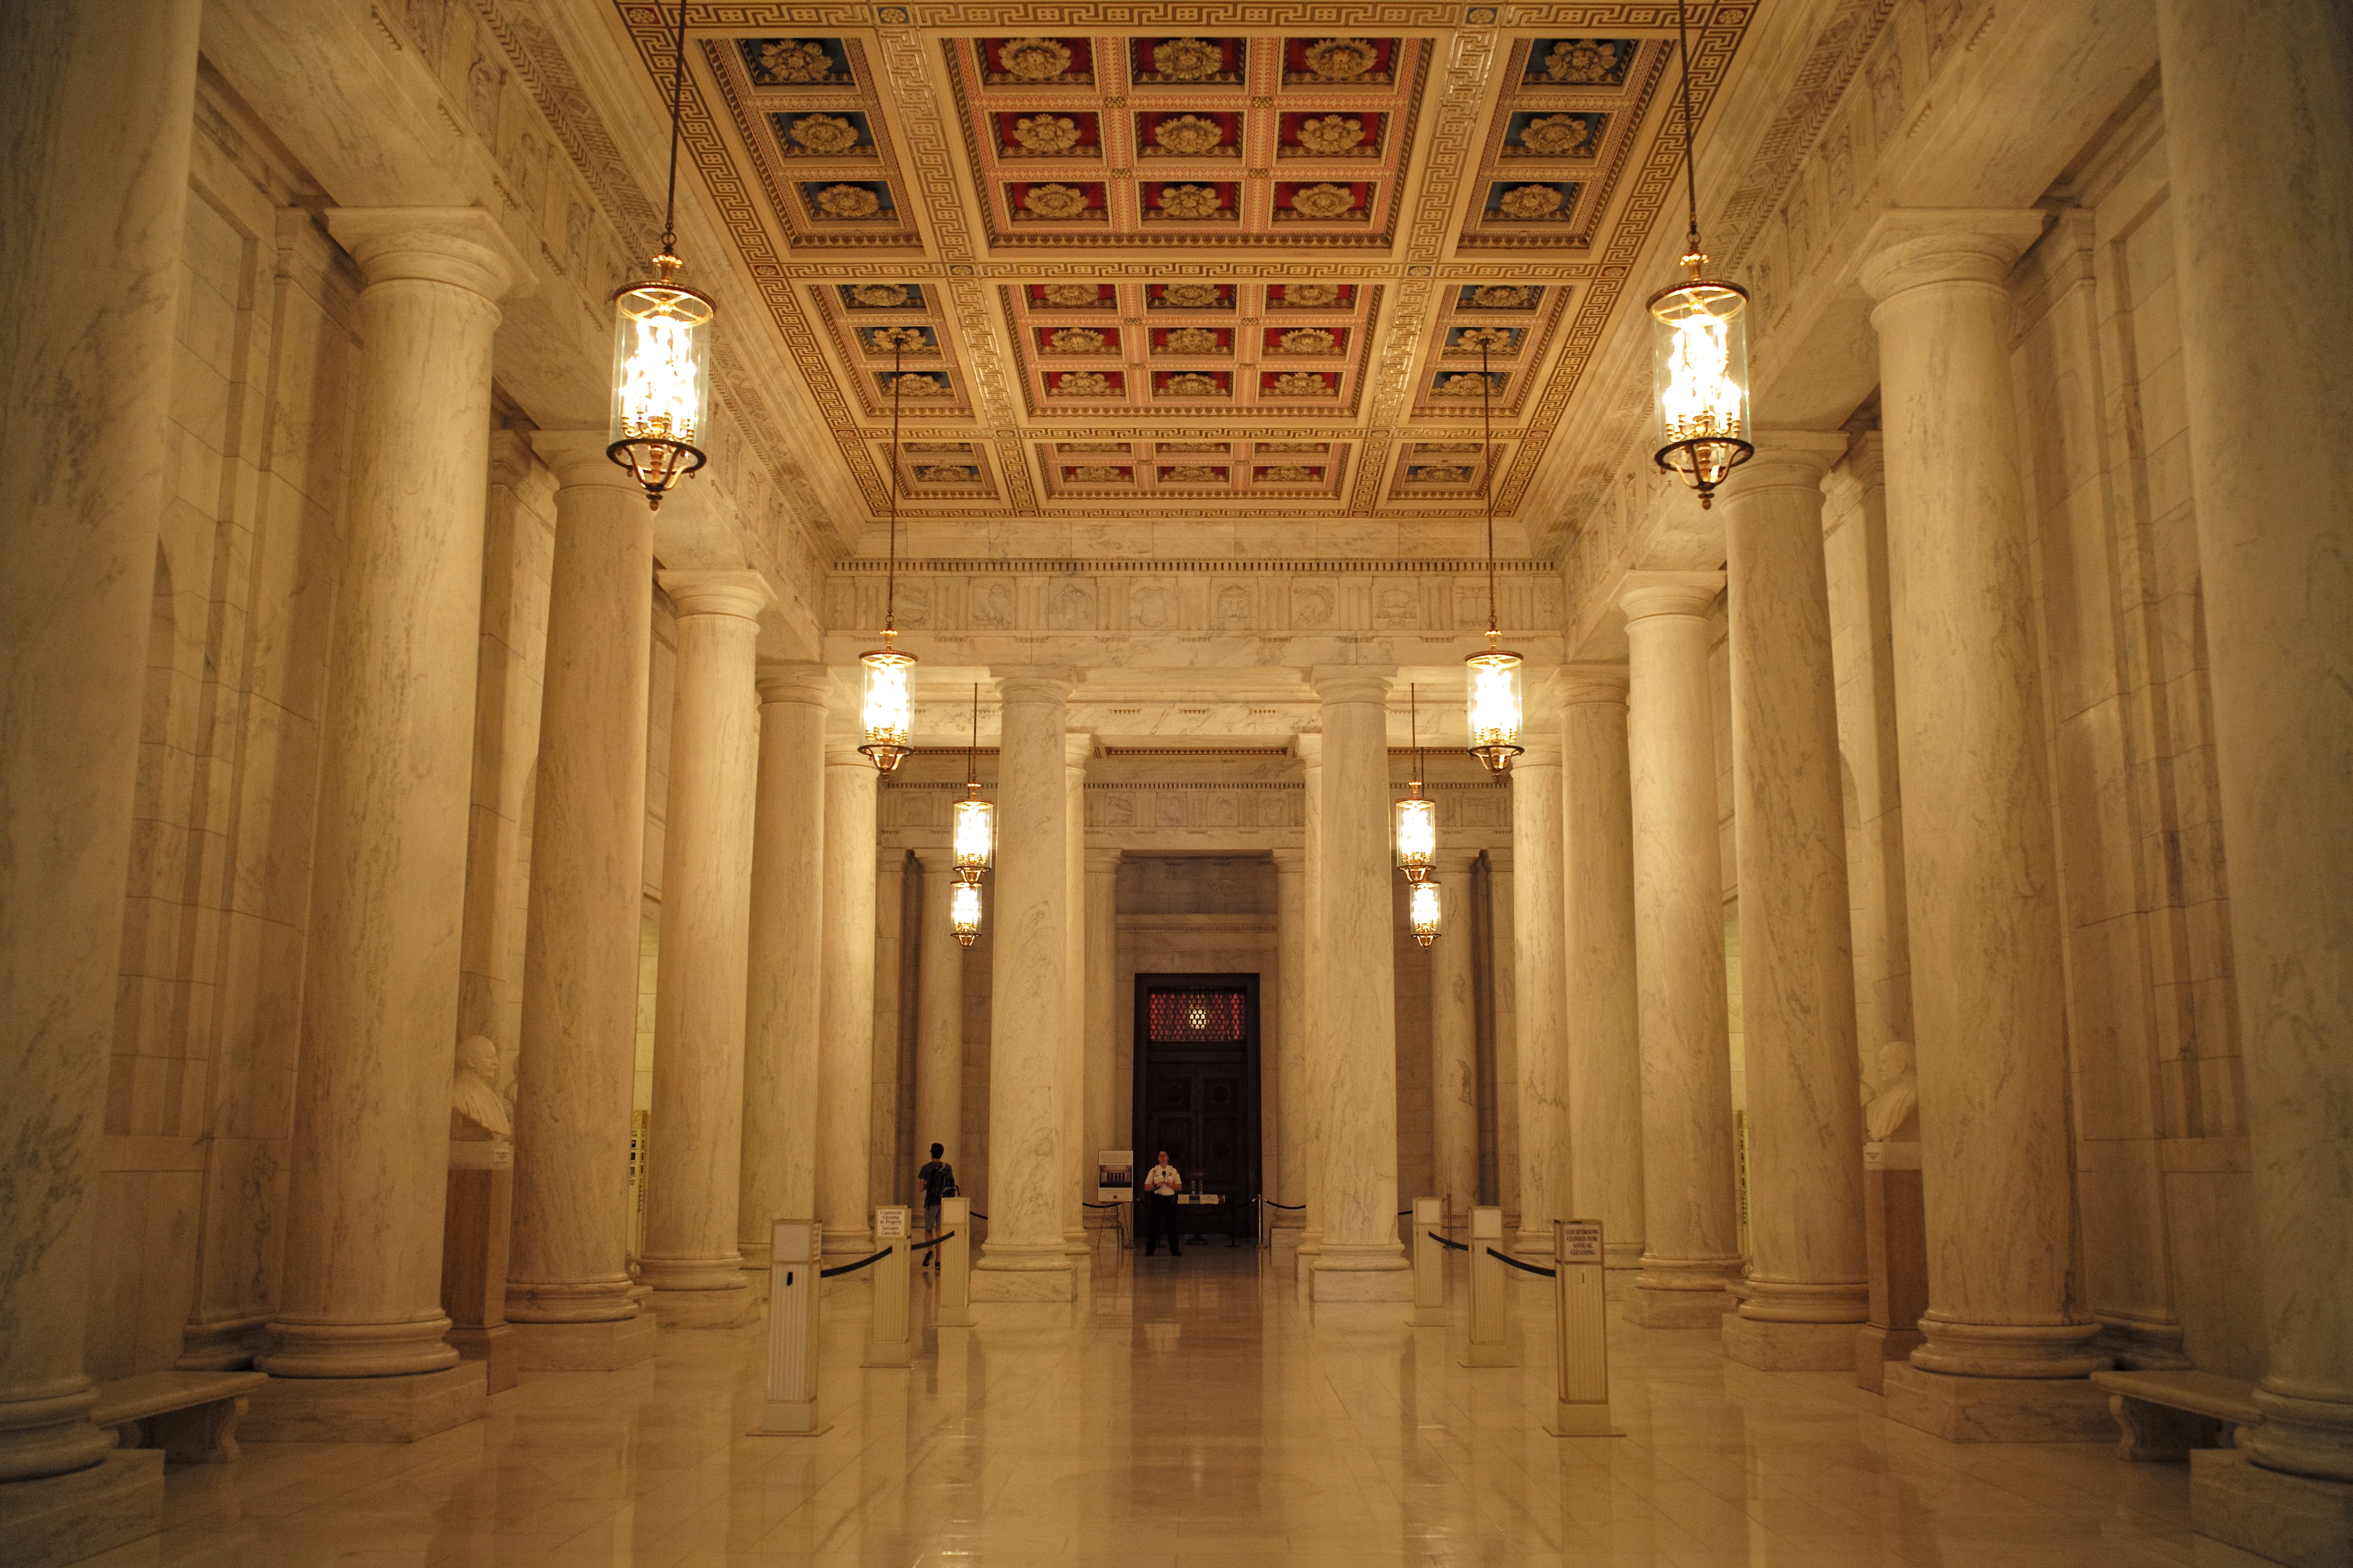
architecture, structure, interior, building, palace, travel, arch, column, hall, usa, place of worship, m, temple, symmetry, marble, court, 28, ballroom, government, us, tourist attraction, lobby, leica, 240, summicron, supreme, crypt, art gallery, ancient history